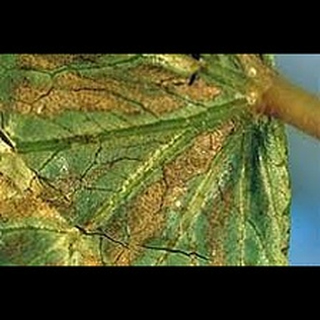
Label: wheat_mite